Goff Farm

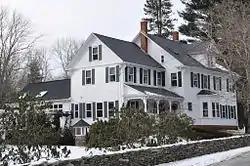

Goff Farm is a historic farmhouse at 157 Perryville Road in Rehoboth, Massachusetts. The -story wood-frame house was built 1800, with Federal styling, as a single-story residence. It was extensively remodeled in 1897, adding the second floor and Italianate features. The house retains significant interior details, including polished brass hardware and varnished wood paneling. Members of the Goff family were prominent in local politics, and their farmland was in active use until its acquisition for the Rehoboth Country Club.